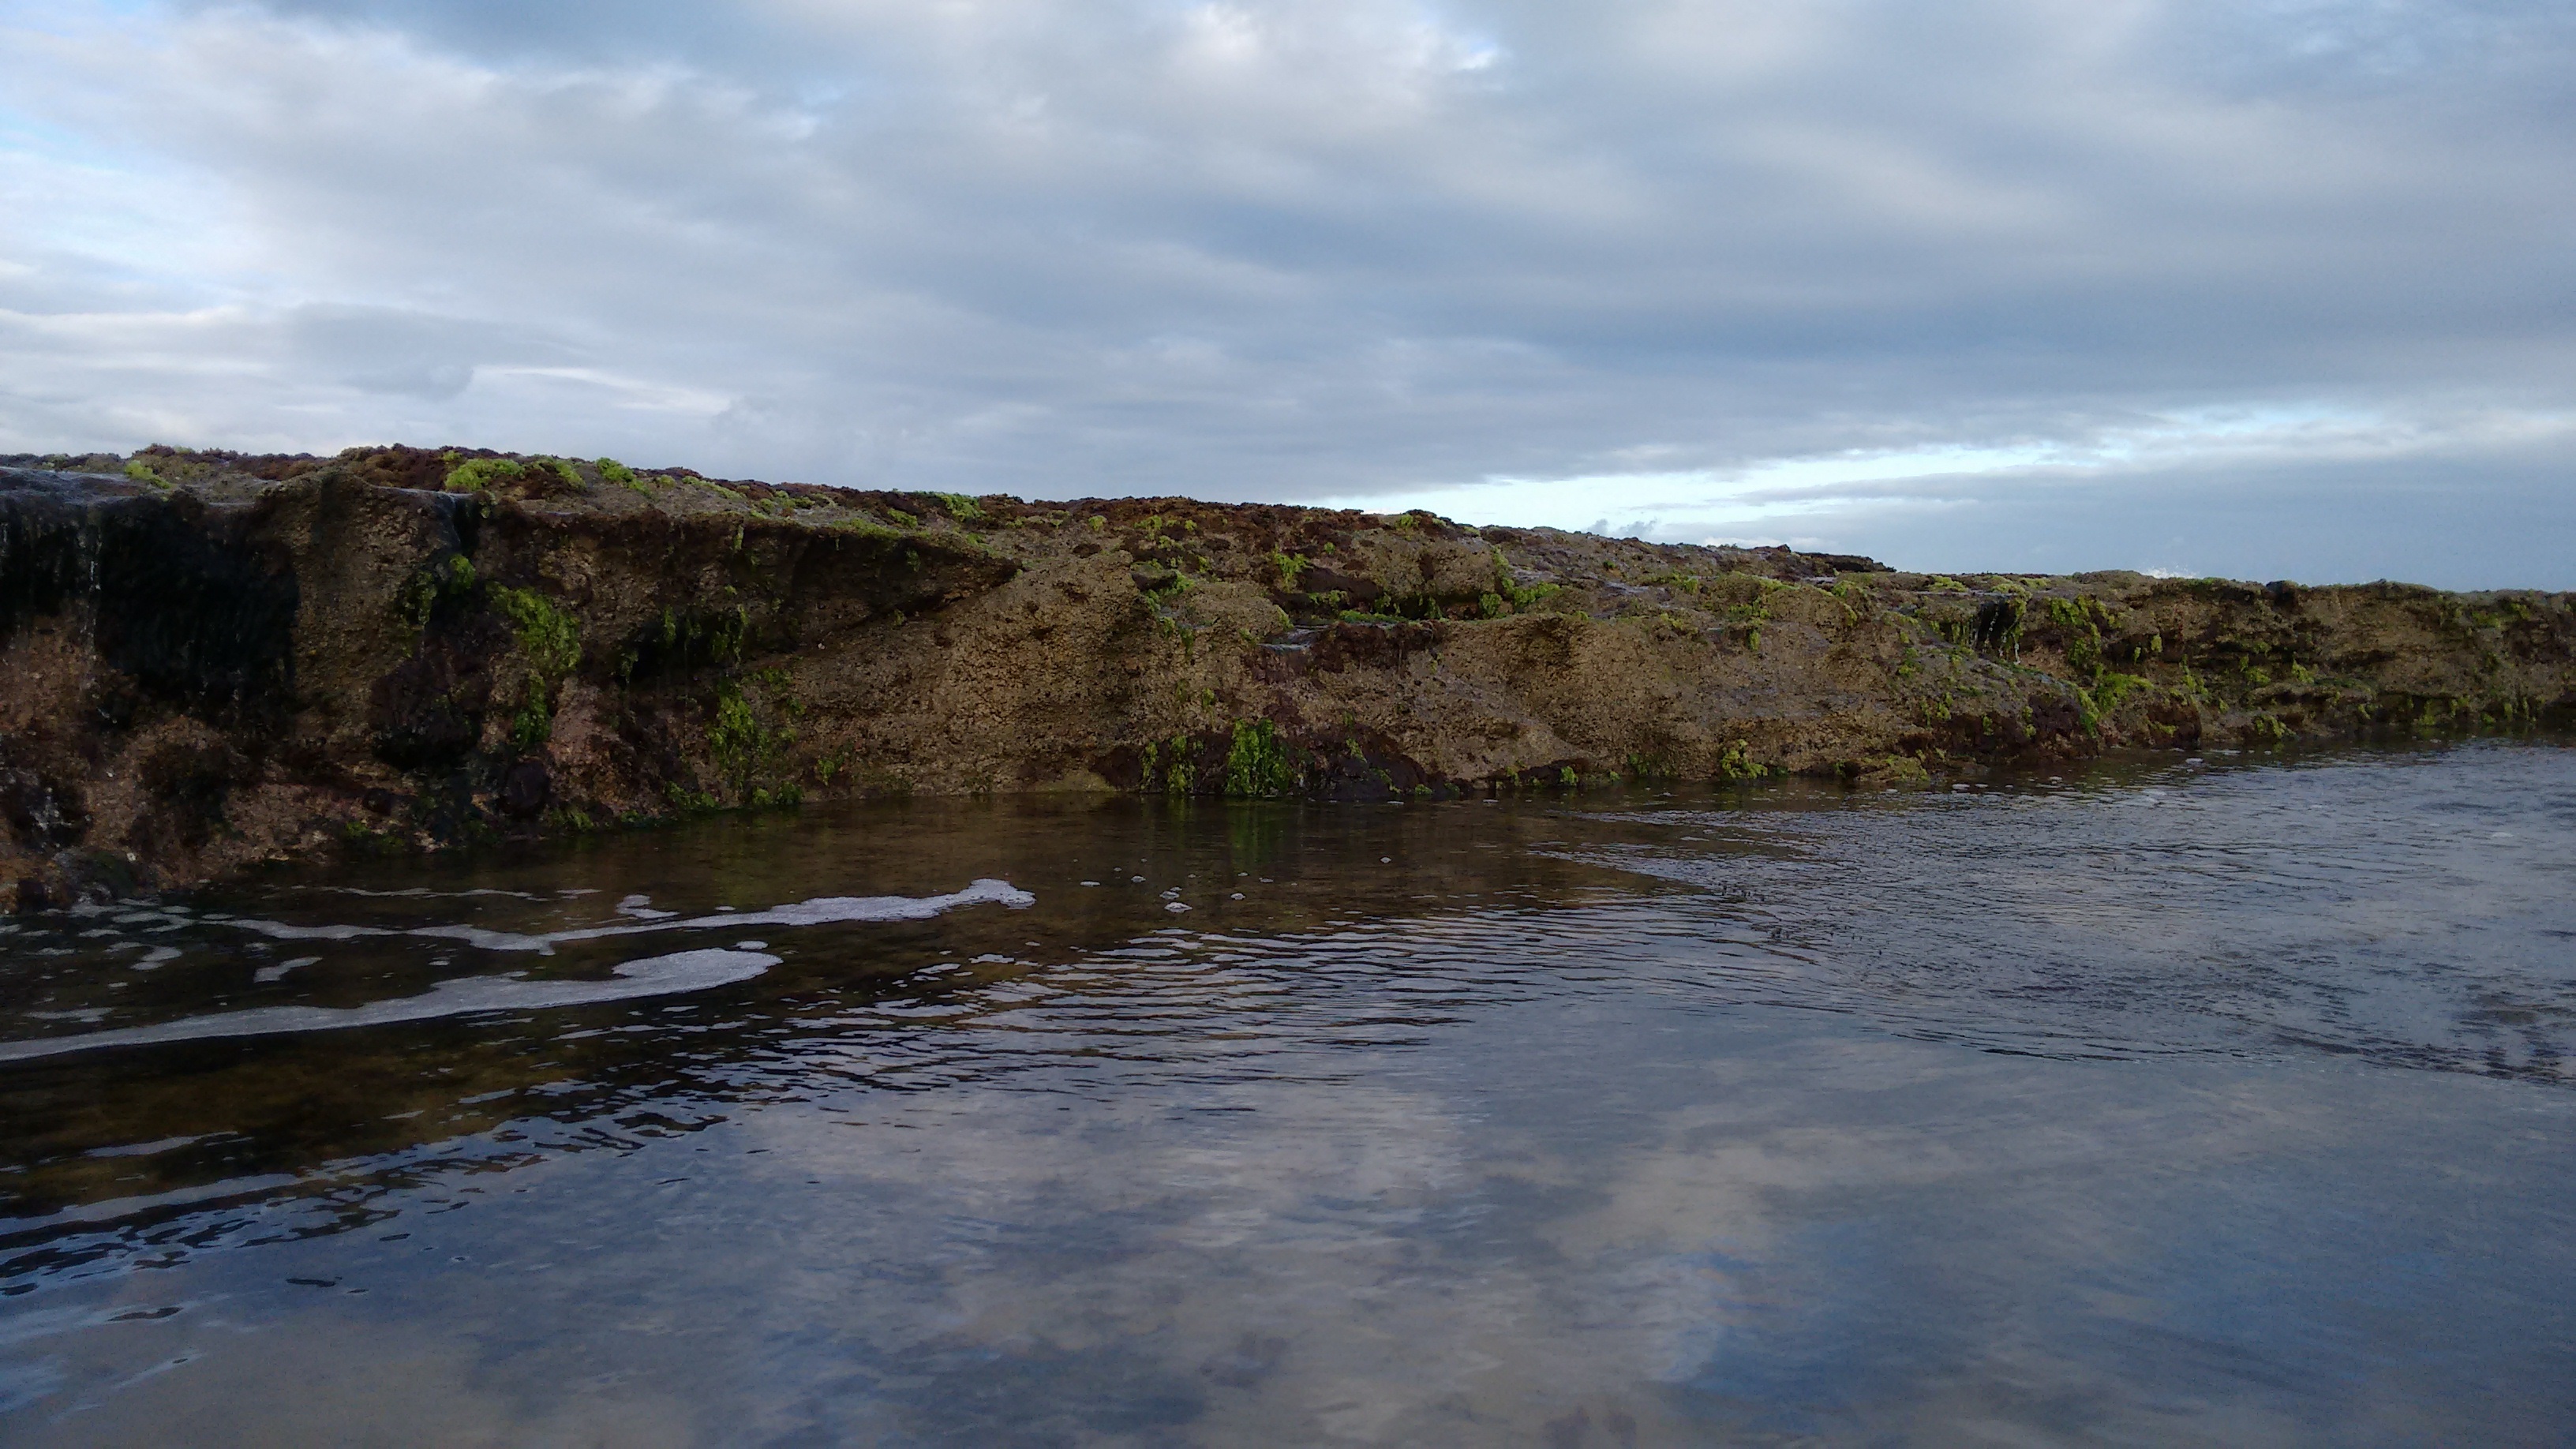
landscape, sea, coast, water, rock, ocean, cloud, shore, wave, river, dry, cliff, reflection, bay, dam, reservoir, backcountry, terrain, body of water, wetland, rio, loch, weir, landform, natural environment, geographical feature